List of ants of Australia

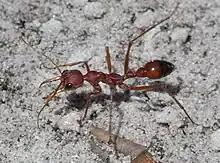
"Myrmecia gulosa"

Species listed below were described in Australia as their type locality, but their true identities remain unknown.